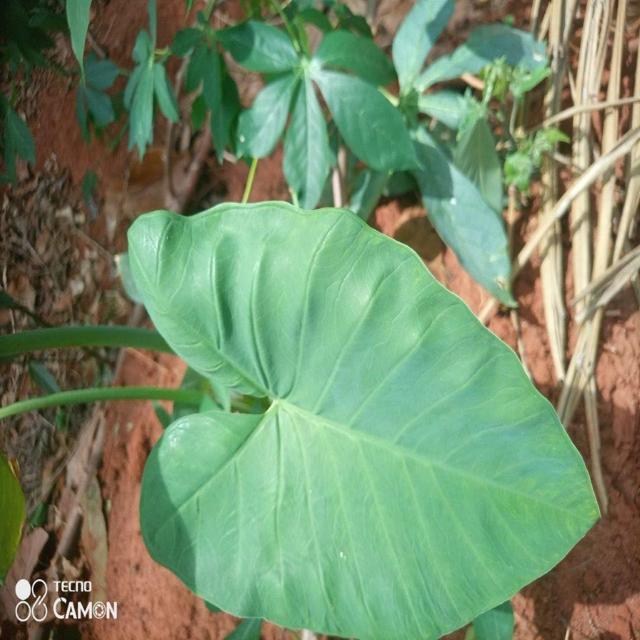
Label: Healthy